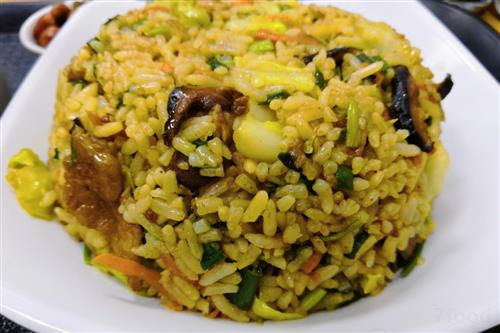
Label: trash